Edgewater, New Jersey

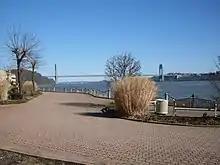

The borough is a narrow strip of land along the Hudson River, with of waterfront. The Palisades Cliff rises dramatically and forms a natural border on its western side, running roughly parallel to the Hudson, with Fort Lee and Cliffside Park atop the cliff, north and south, respectively. Edgewater abuts Fort Lee Historic Park in the borough of Fort Lee on the north.